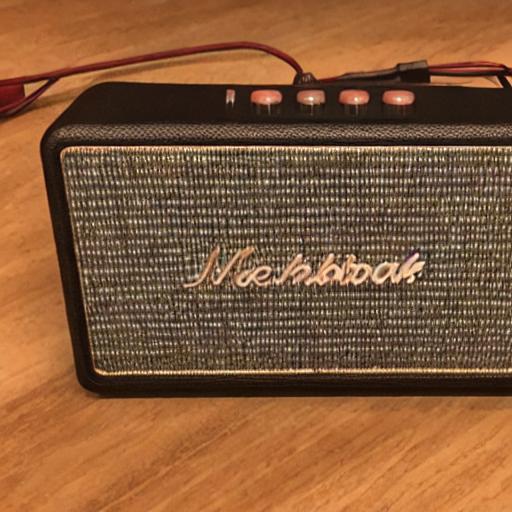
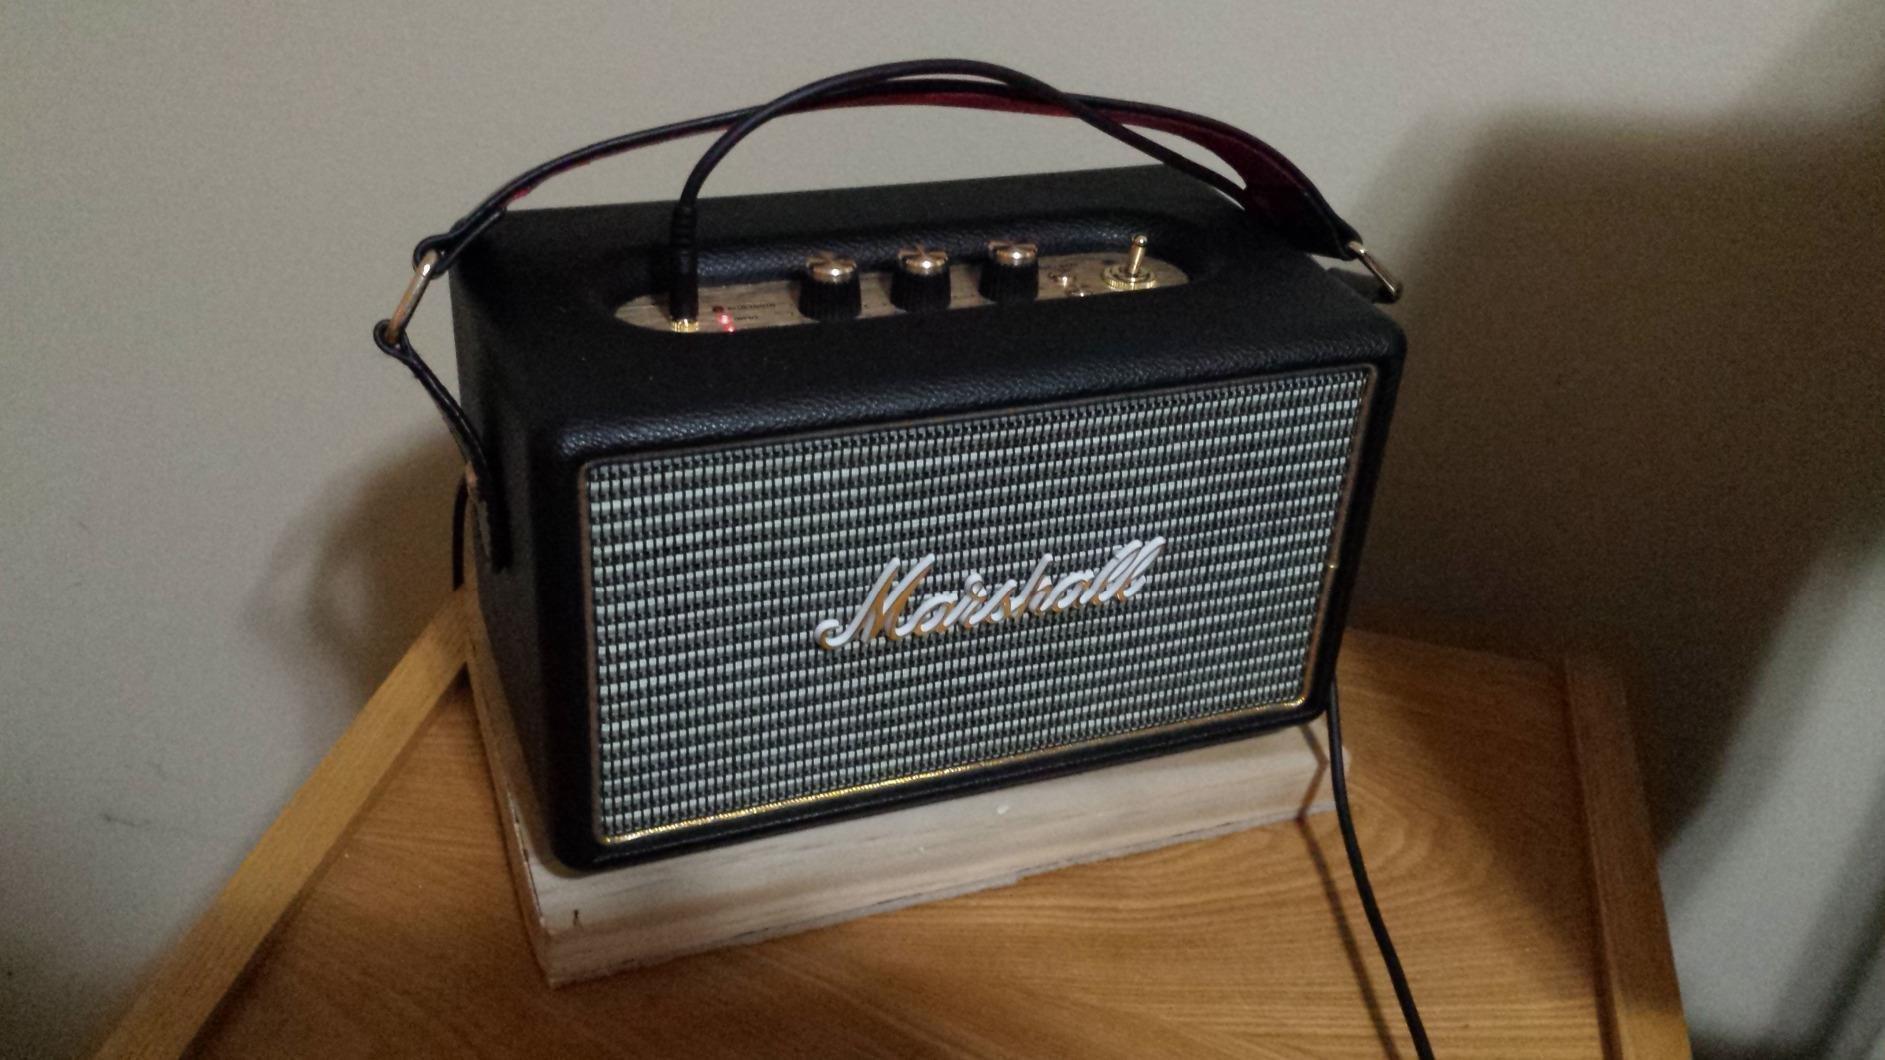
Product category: speaker
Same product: no